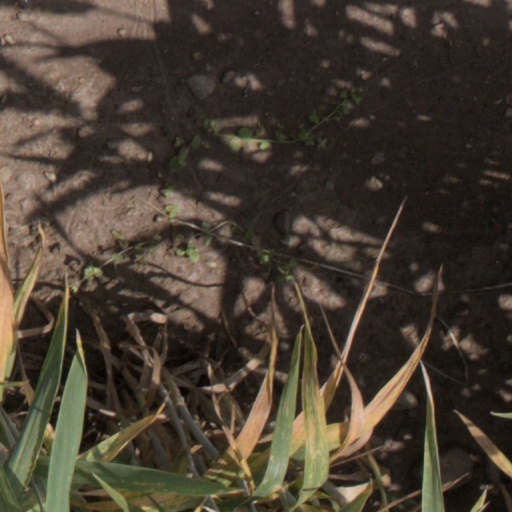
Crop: wheat